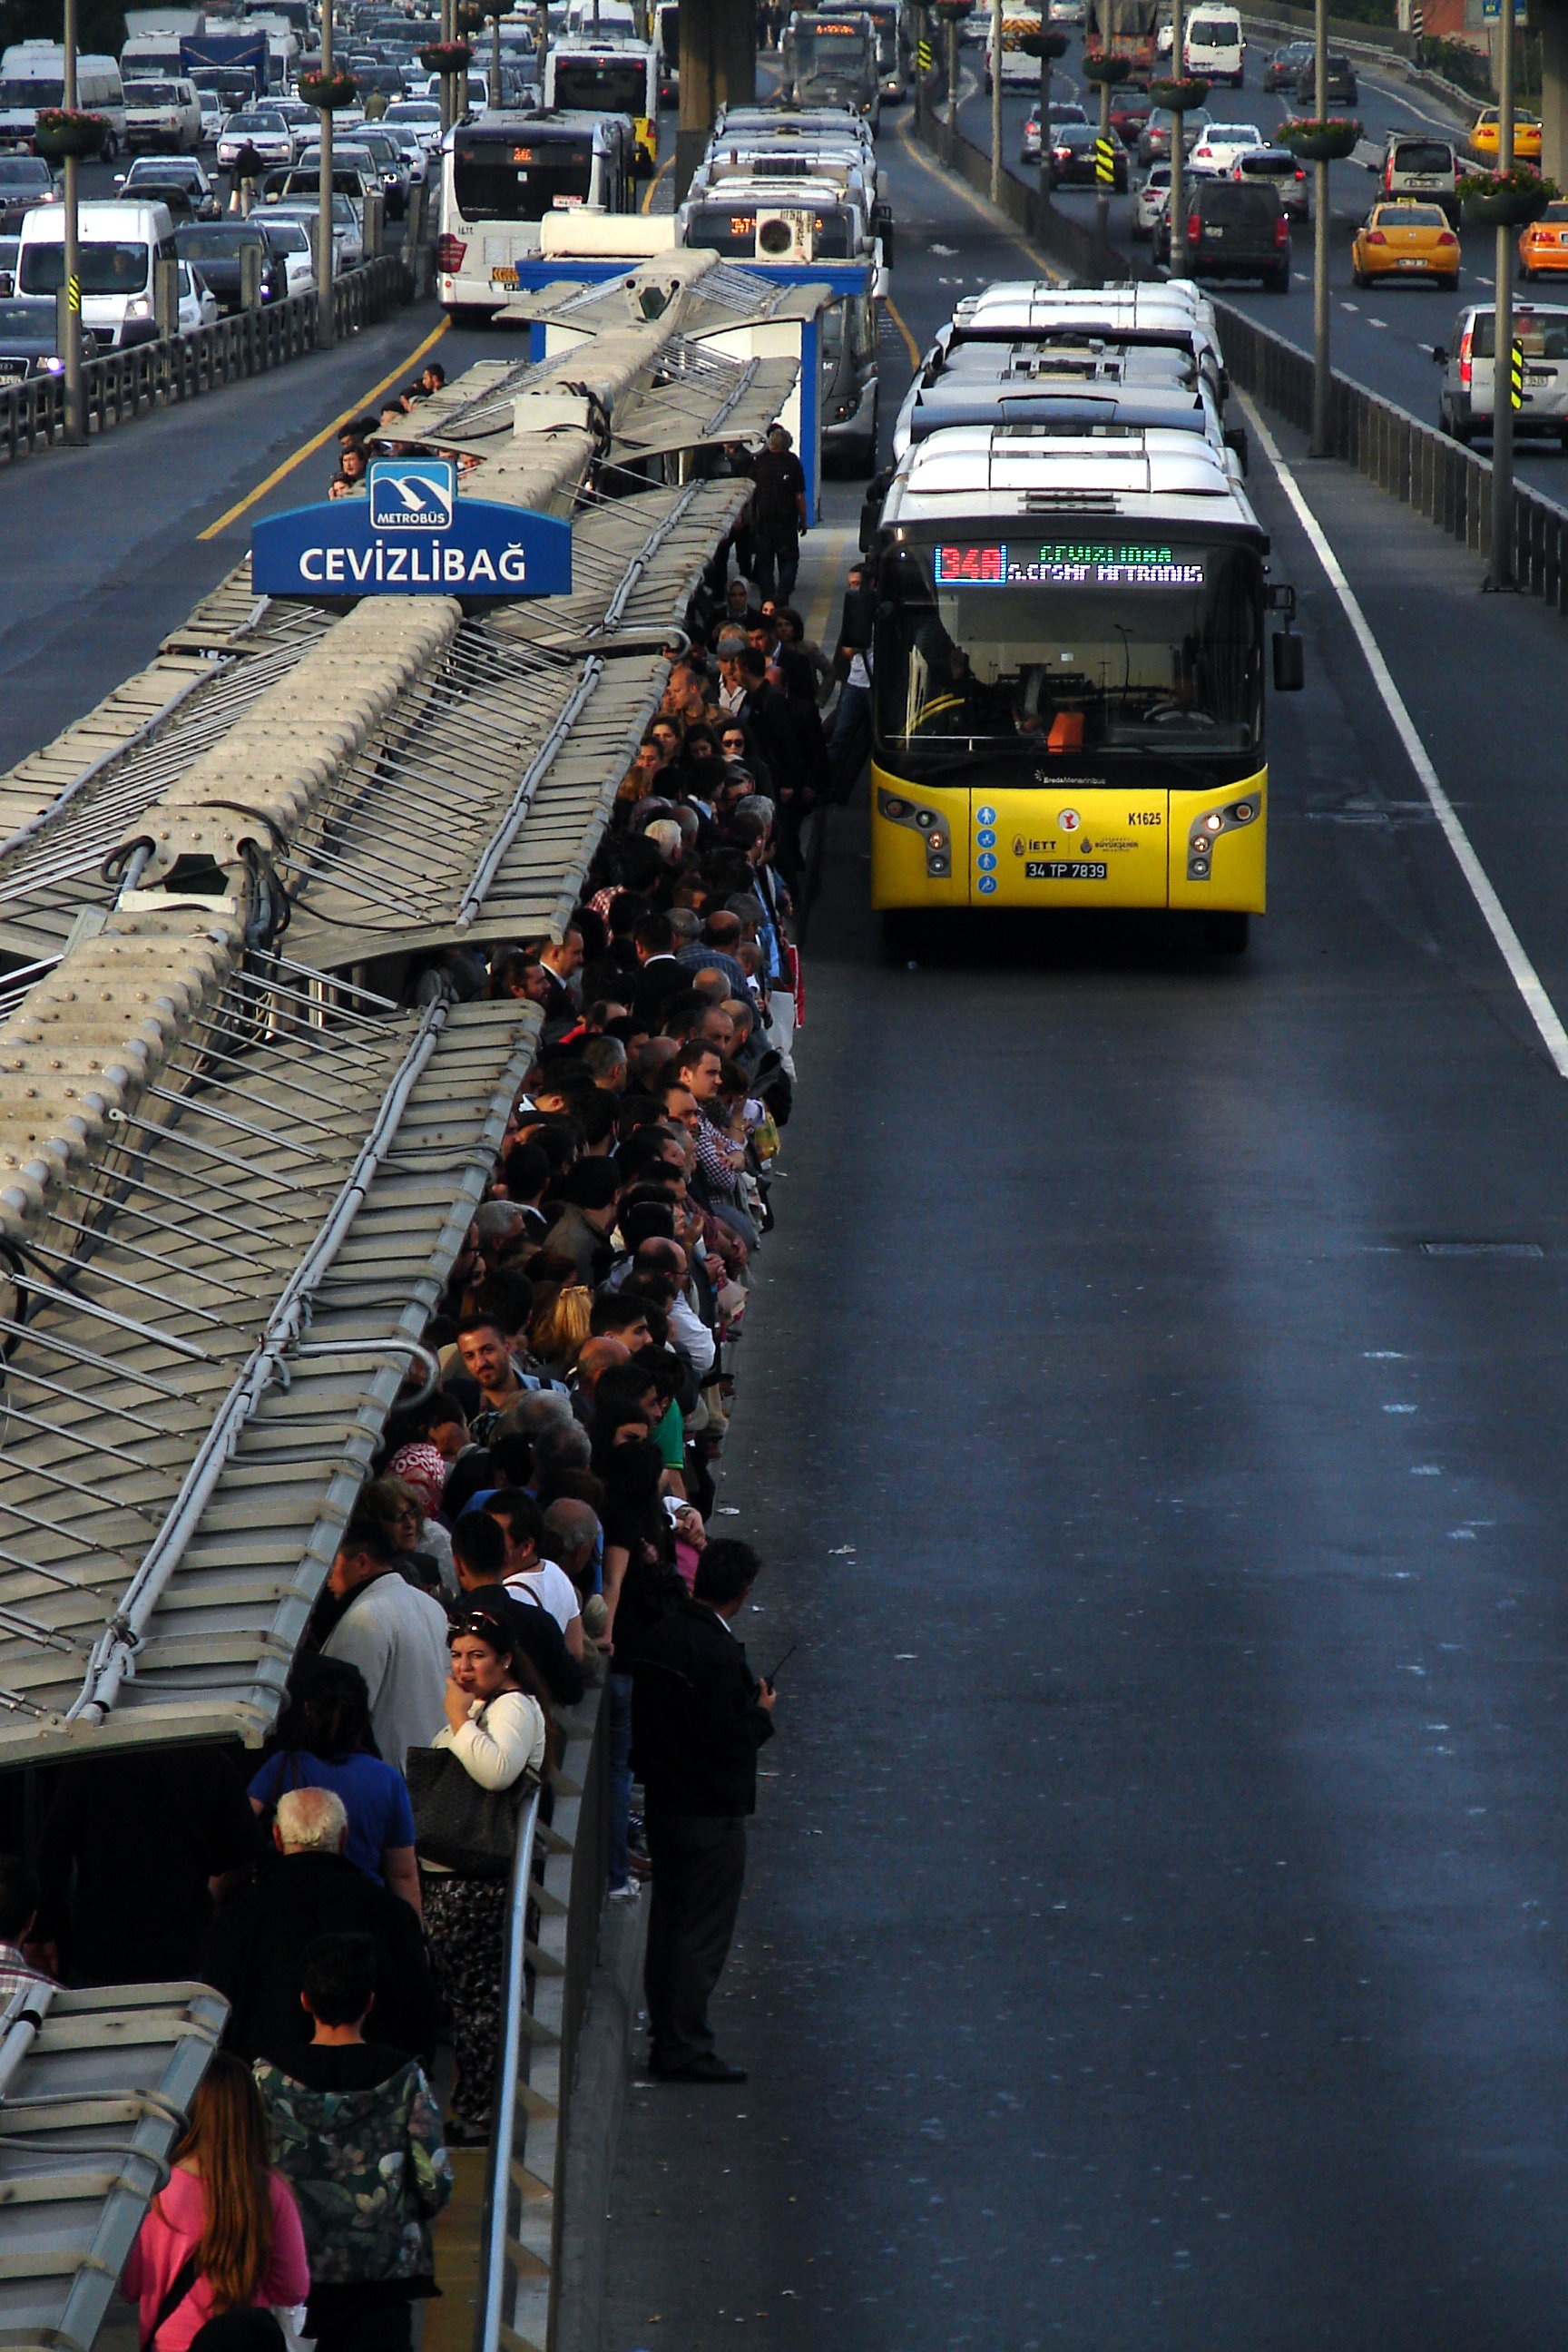
pedestrian, structure, road, traffic, transport, waiting, vehicle, lane, public transport, bus, infrastructure, racing, istanbul, race track, the station, the crowd, sport venue, traffic congestion